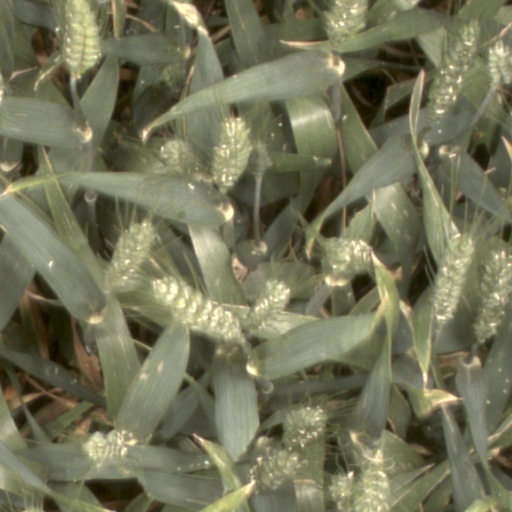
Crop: wheat